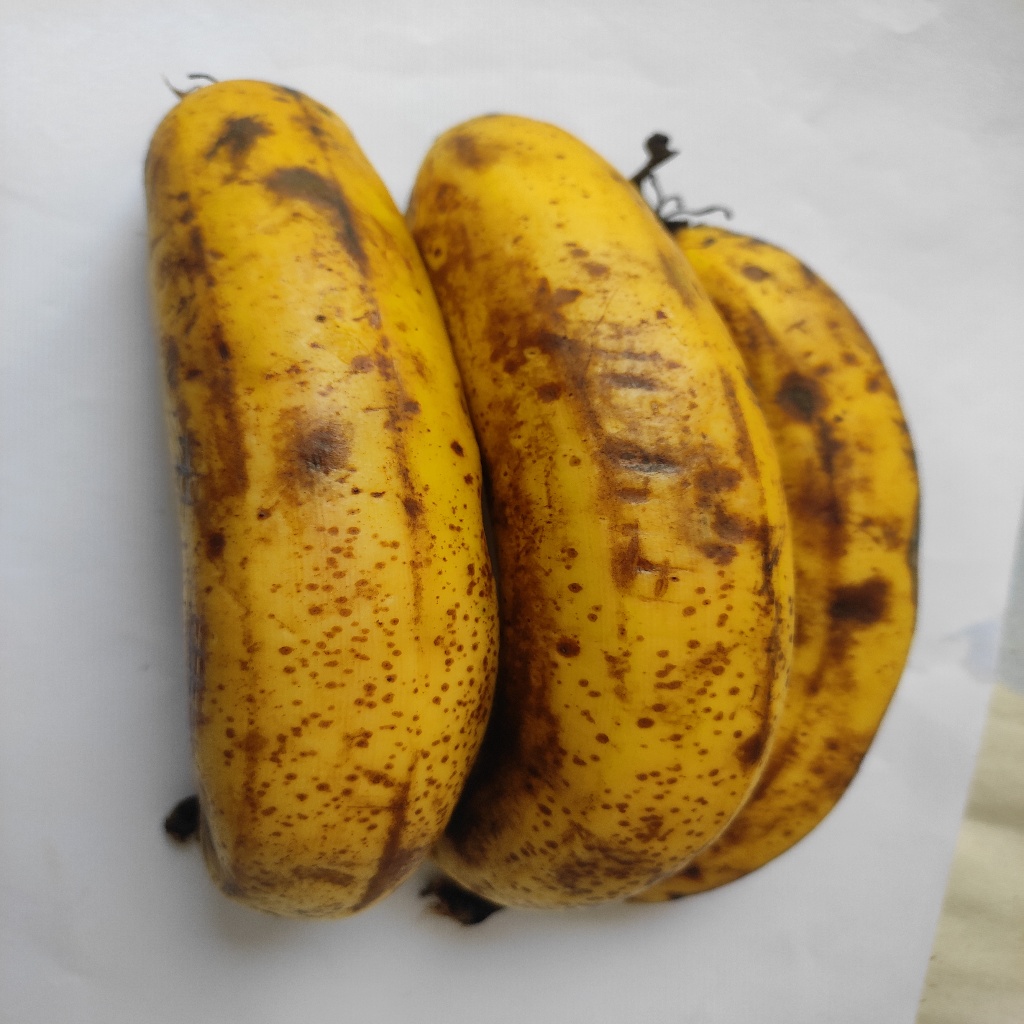
Crop: banana
Quality class: Class_B